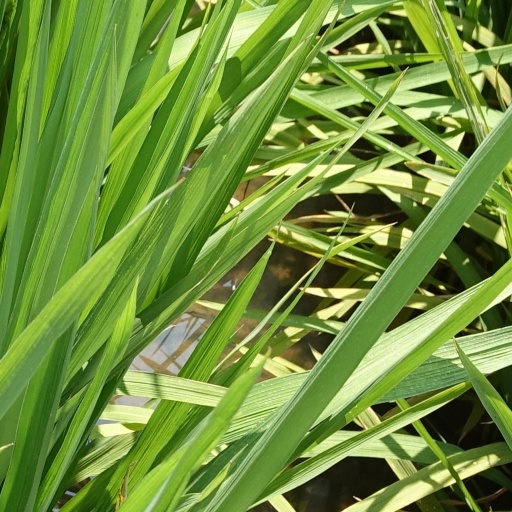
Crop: rice